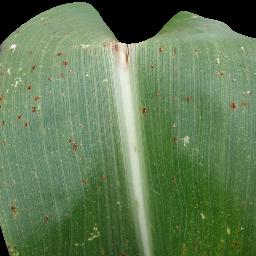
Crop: corn
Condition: (maize)_common_rust